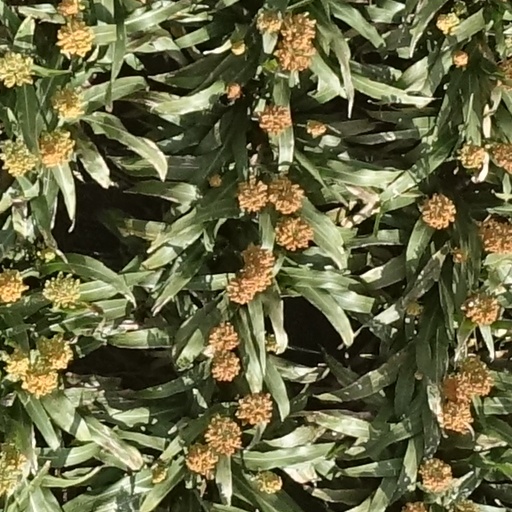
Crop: sorghum